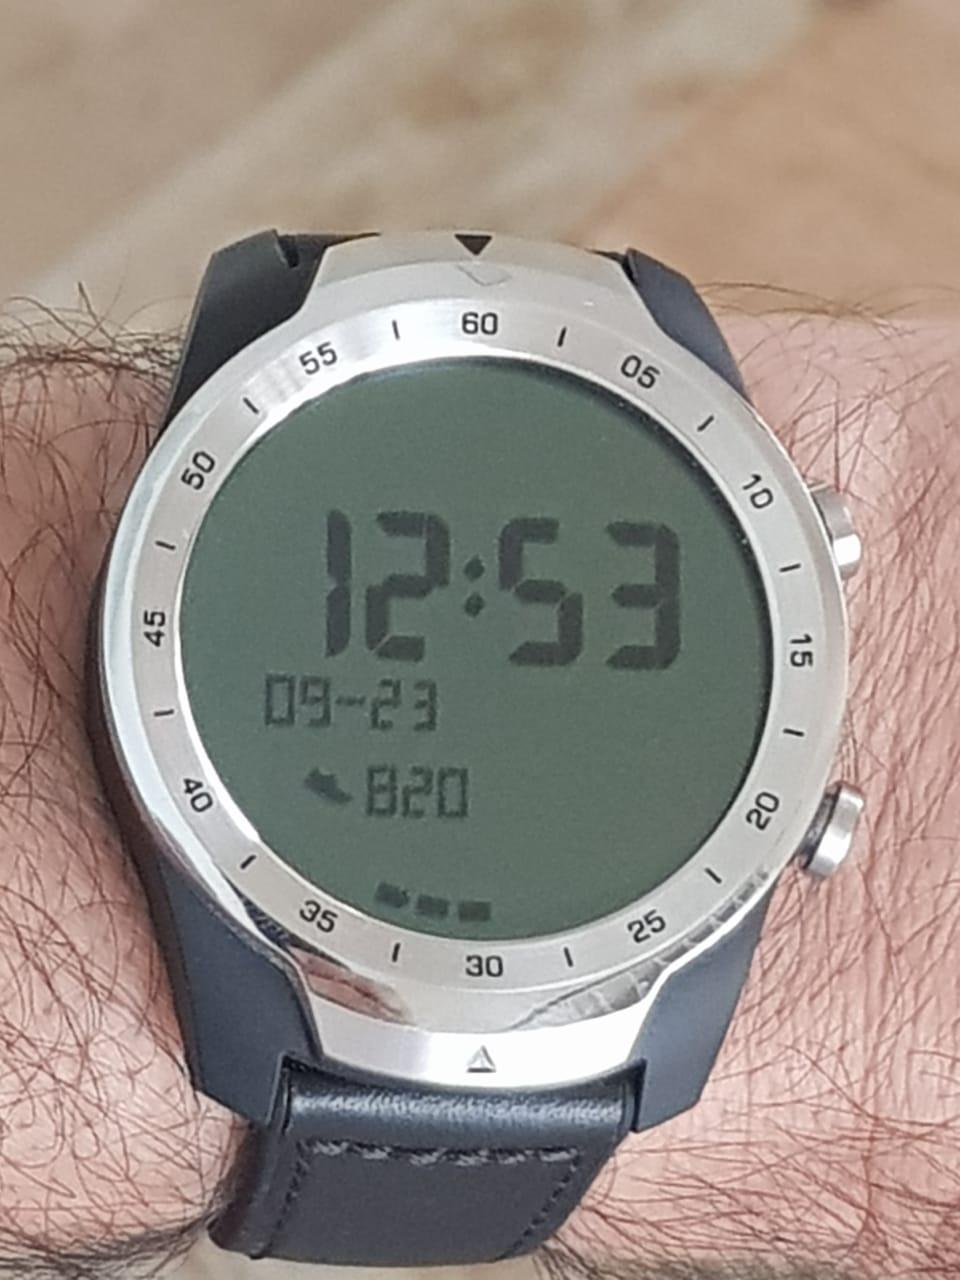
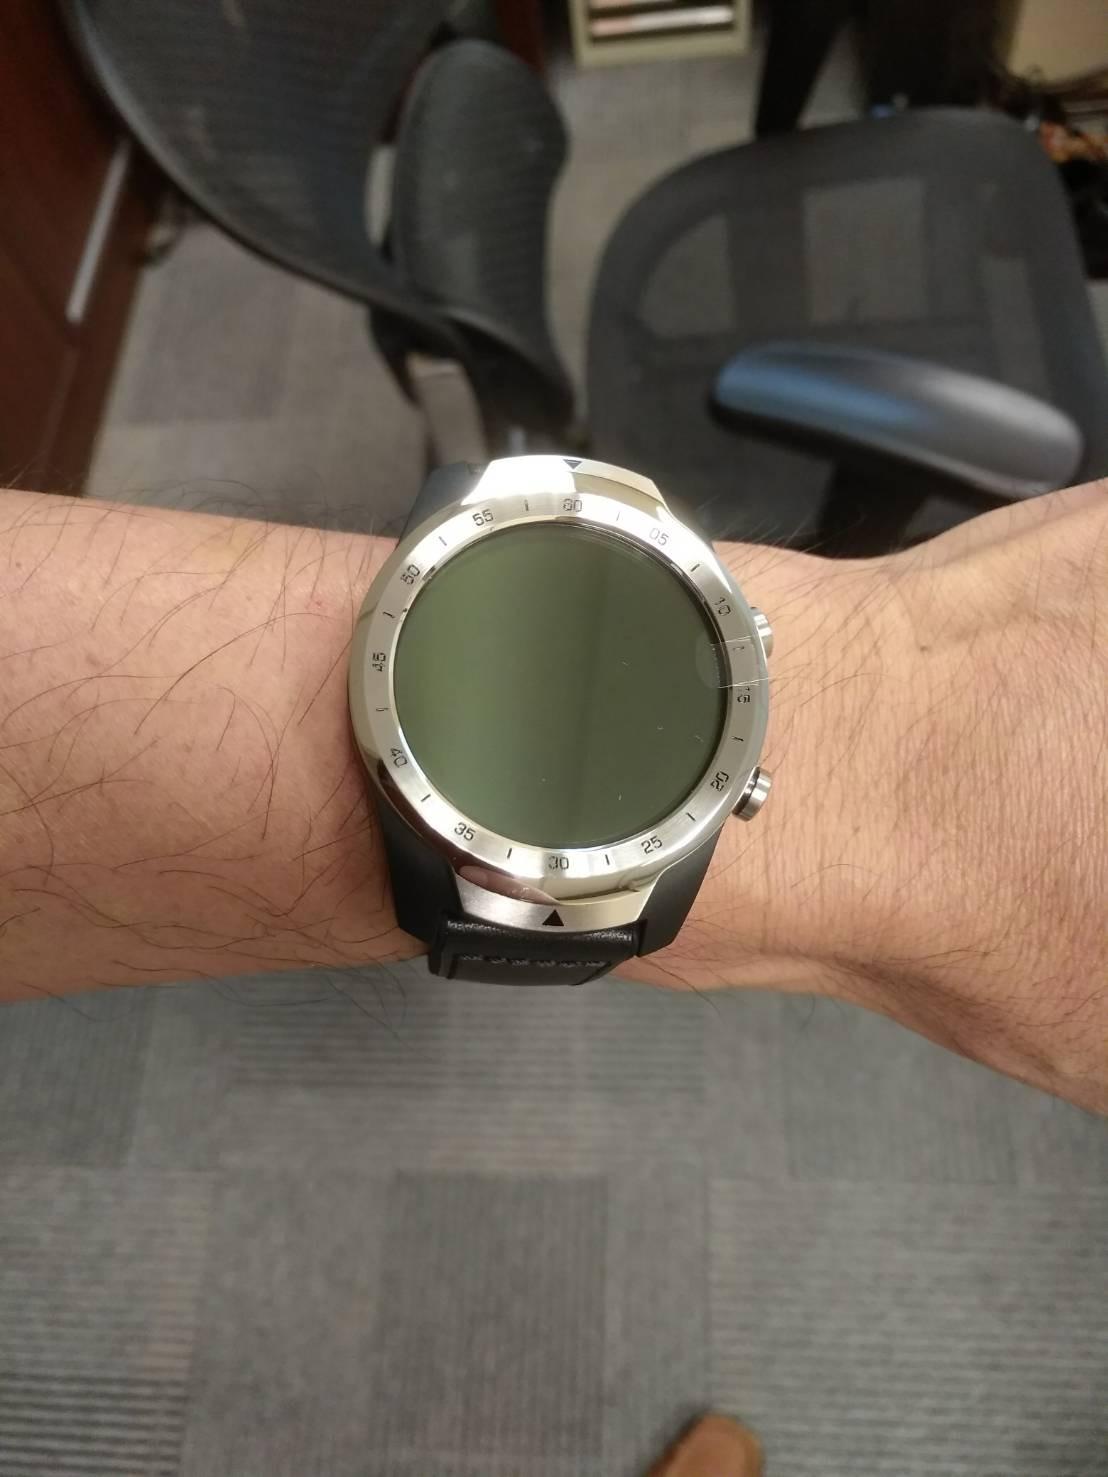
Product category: smartwatch
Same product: yes